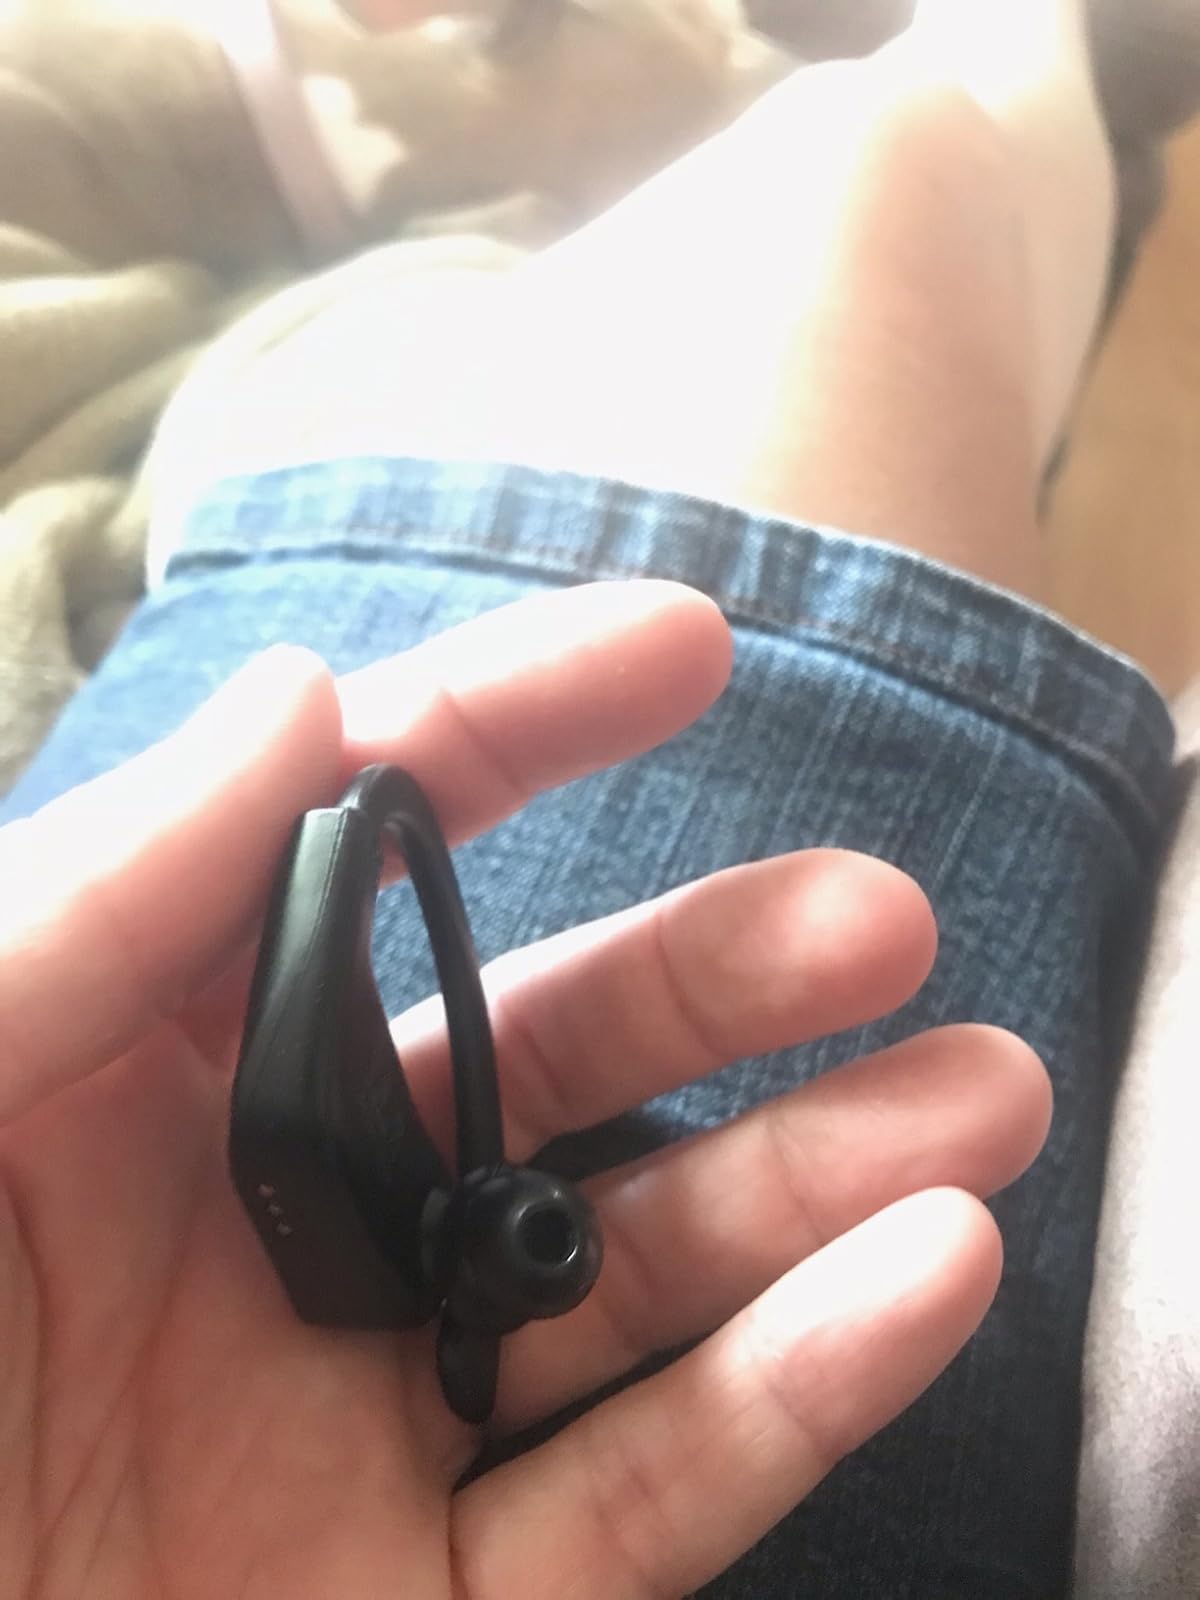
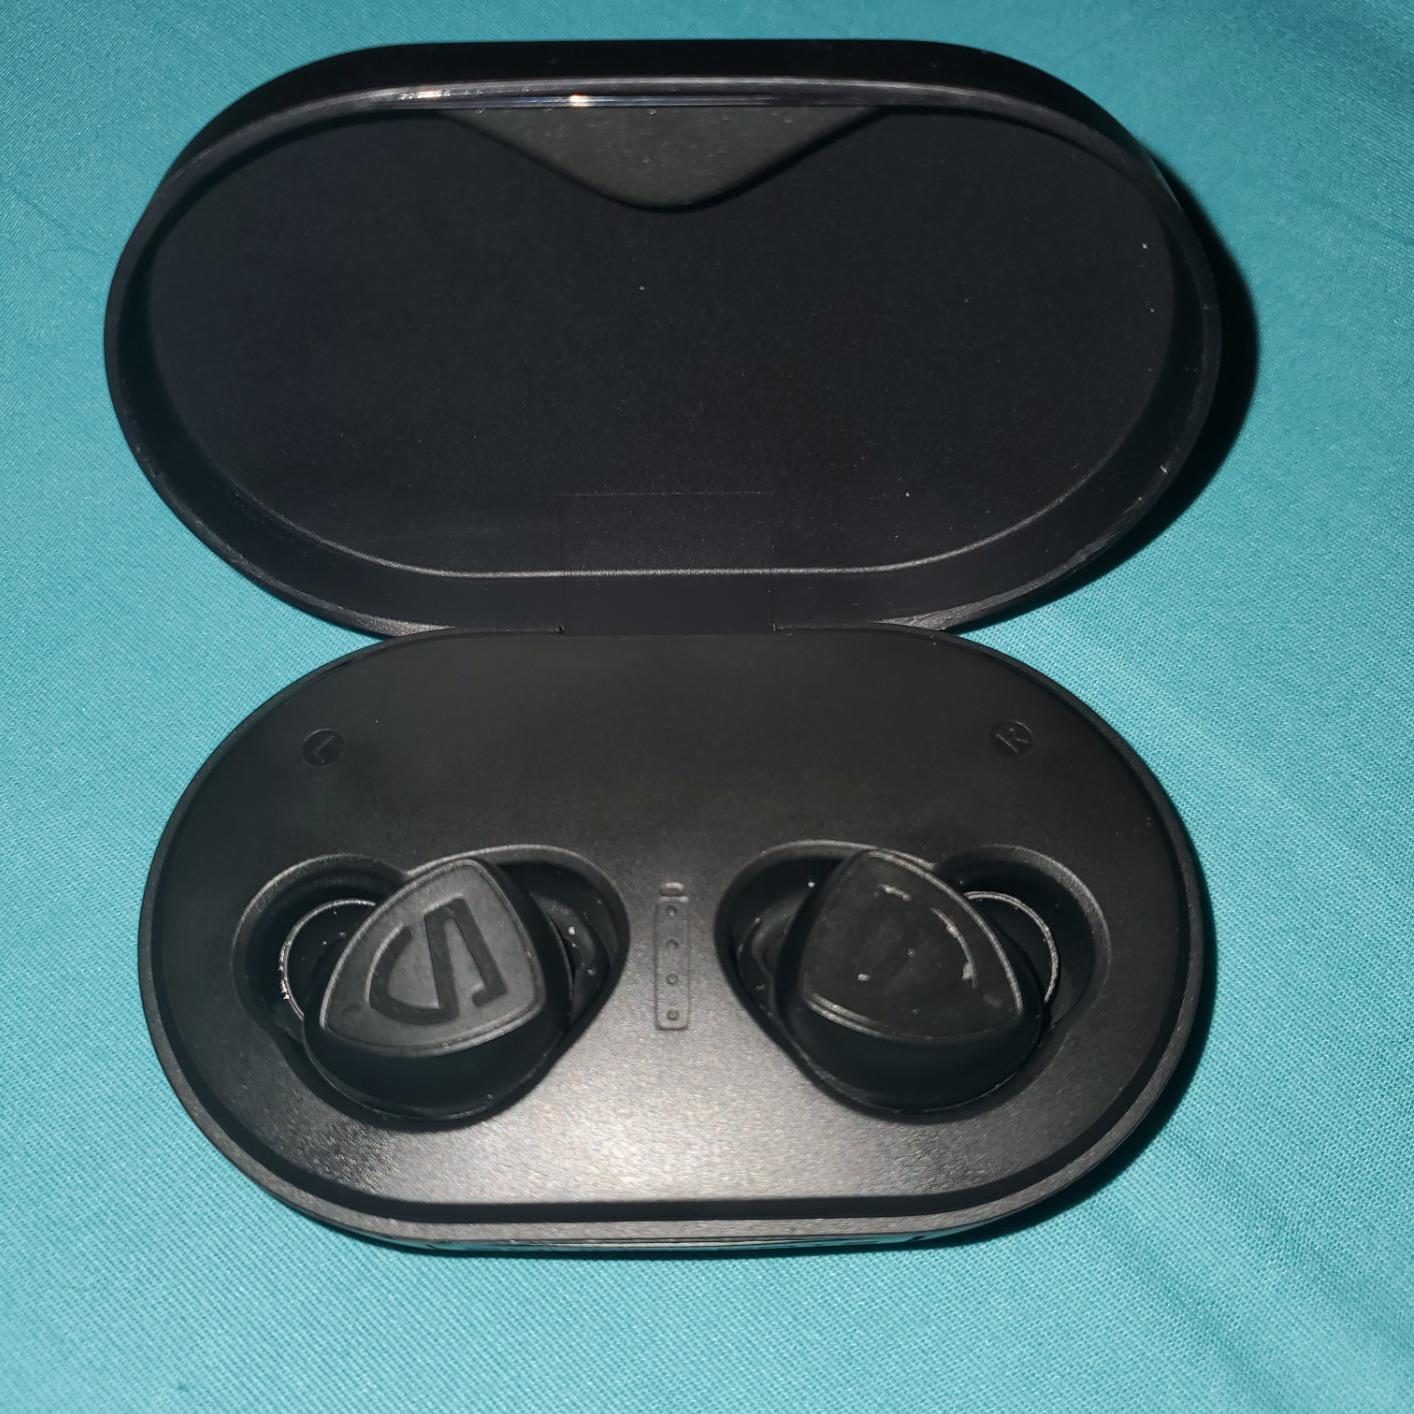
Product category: earbuds
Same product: no